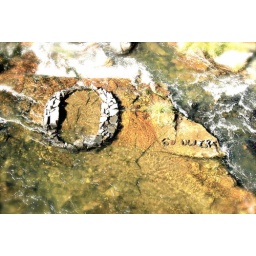
Every summer people stack rocks in the river under the Autzen Bike Bridge. In 2006, they got into the team spirit.